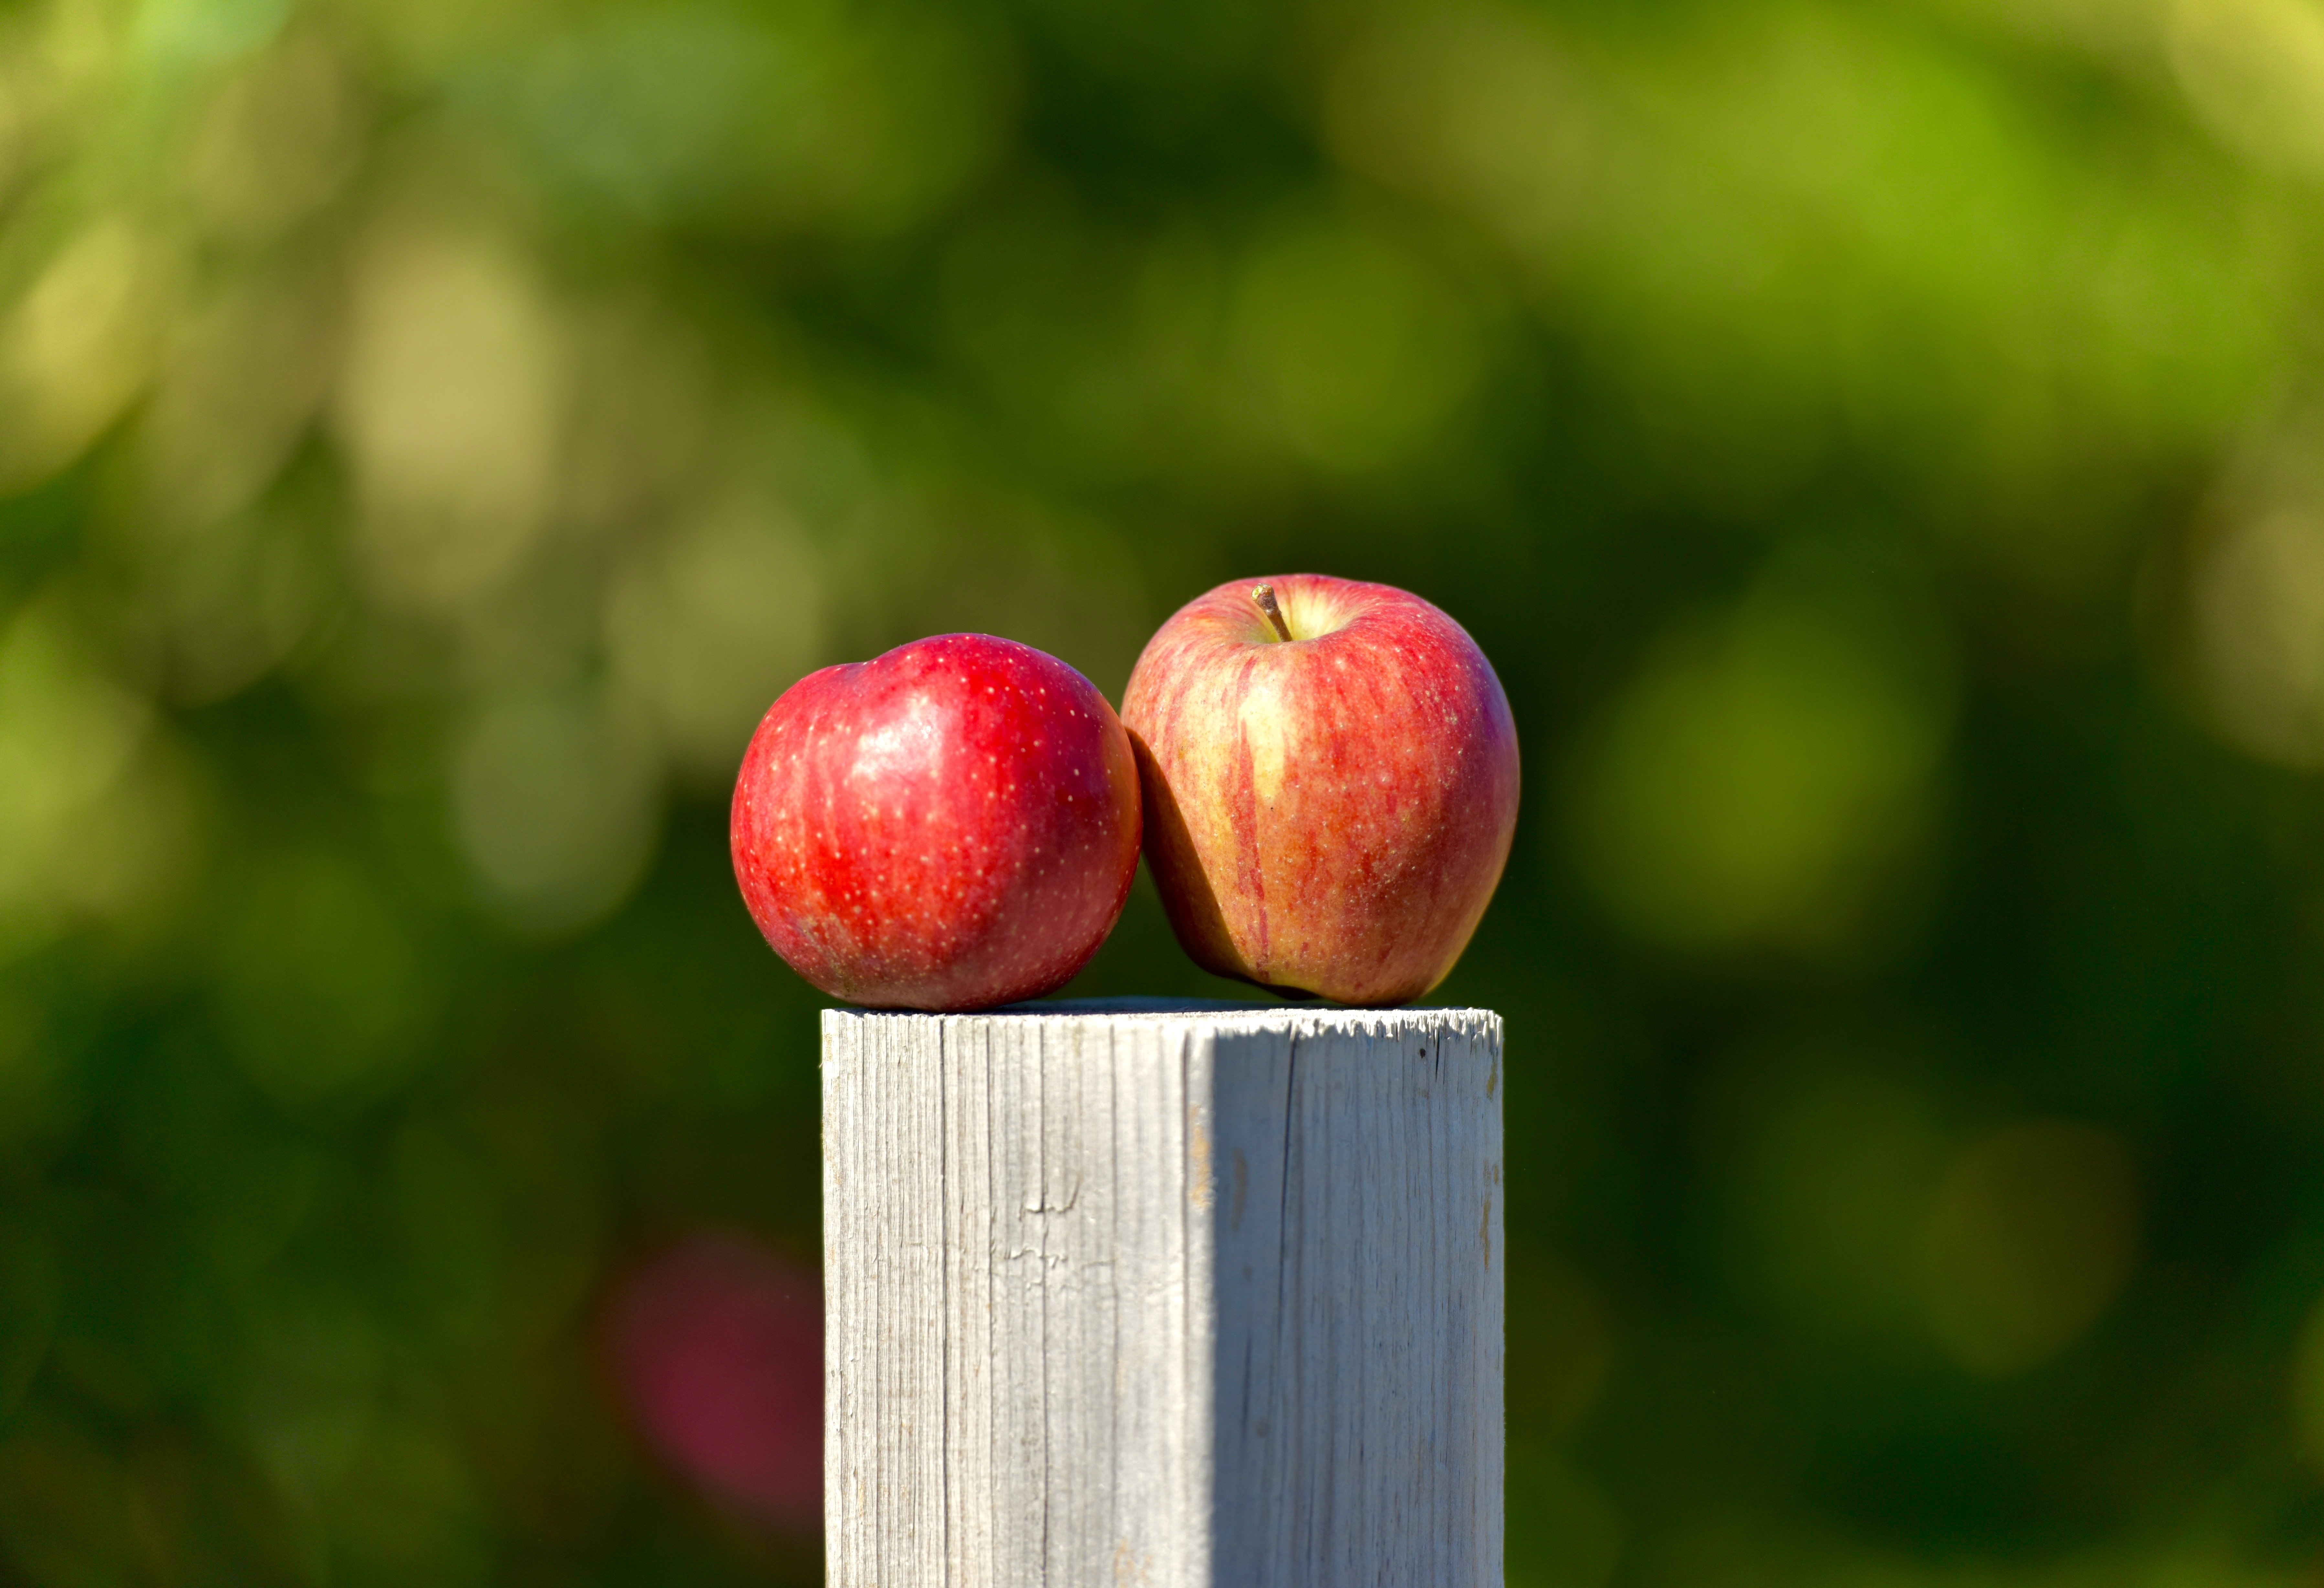
apple, tree, nature, outdoor, branch, blossom, plant, fruit, berry, leaf, flower, orchard, food, green, red, produce, color, autumn, fresh, healthy, flora, close up, sunny, outside, bright, macro photography, flowering plant, rose family, land plant